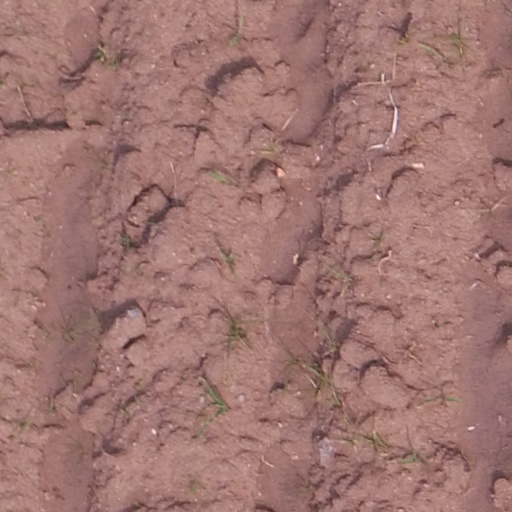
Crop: maize; corn